Administrative divisions of Liberia

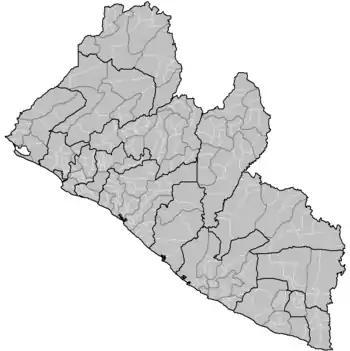
Clans of Liberia

The Clans of Liberia were local political units created by the central government as part of its efforts to extend its authority and influence into the interior of the country. As the tier of administrative government beneath the districts of Liberia, the clan structure only loosely corresponded to historic local political entities. Clans were legally recognized through legislation in 1905 and 1912.